Shahid Beheshti University of Medical Sciences

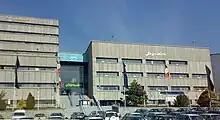
School of medicine

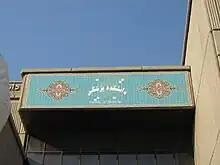
South entrance

The university has 12 schools admitting students for 40 fellowships, 24 sub-specialties, 34 specialties, 43 PhDs, 3 general medical fields (medicine, dentistry, and pharmacy), to 63 majors at MSC and BSC levels. The university has 1300 academic staff that educates 12,500 students.